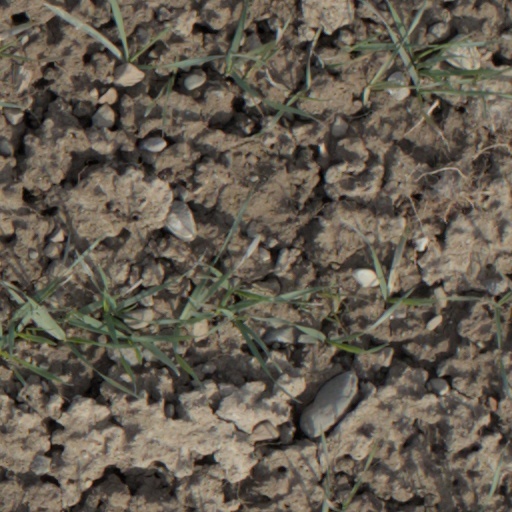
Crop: wheat